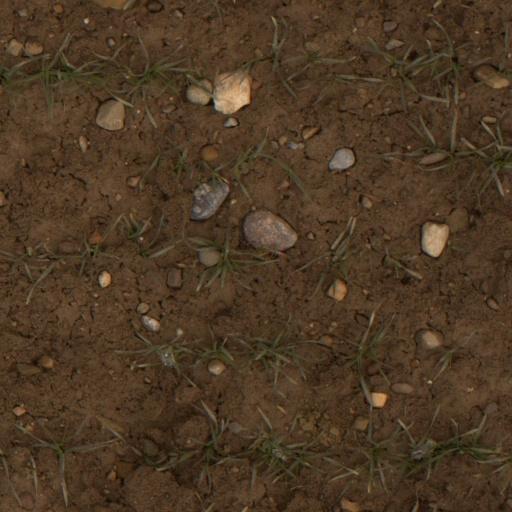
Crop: wheat